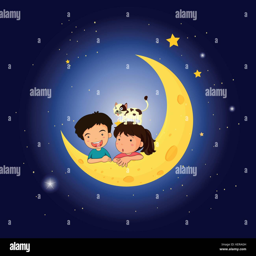
illustration of the children on the moon with a cat